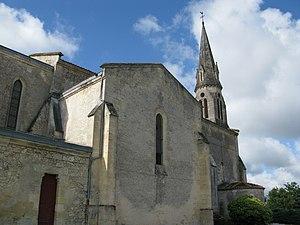
Cet article recense les monuments historiques français classés en 1908.
Cet article recense les monuments historiques de l'arrondissement de Lesparre-Médoc, dans le département de la Gironde, en France.